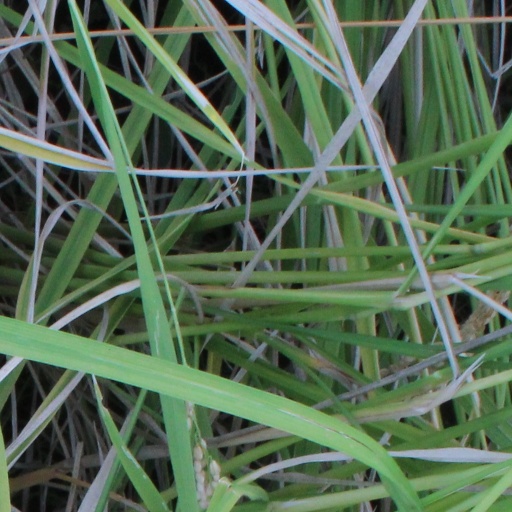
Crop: rice